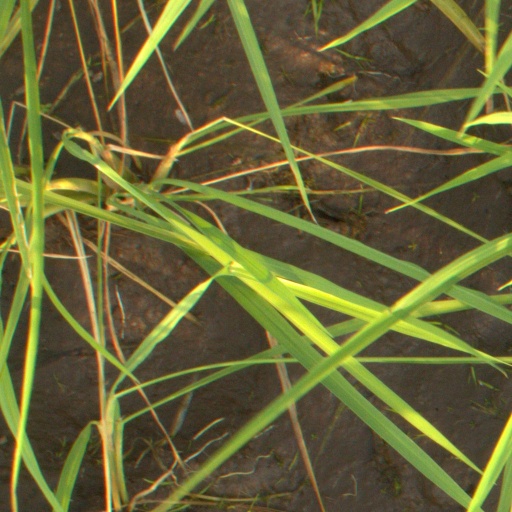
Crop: rice